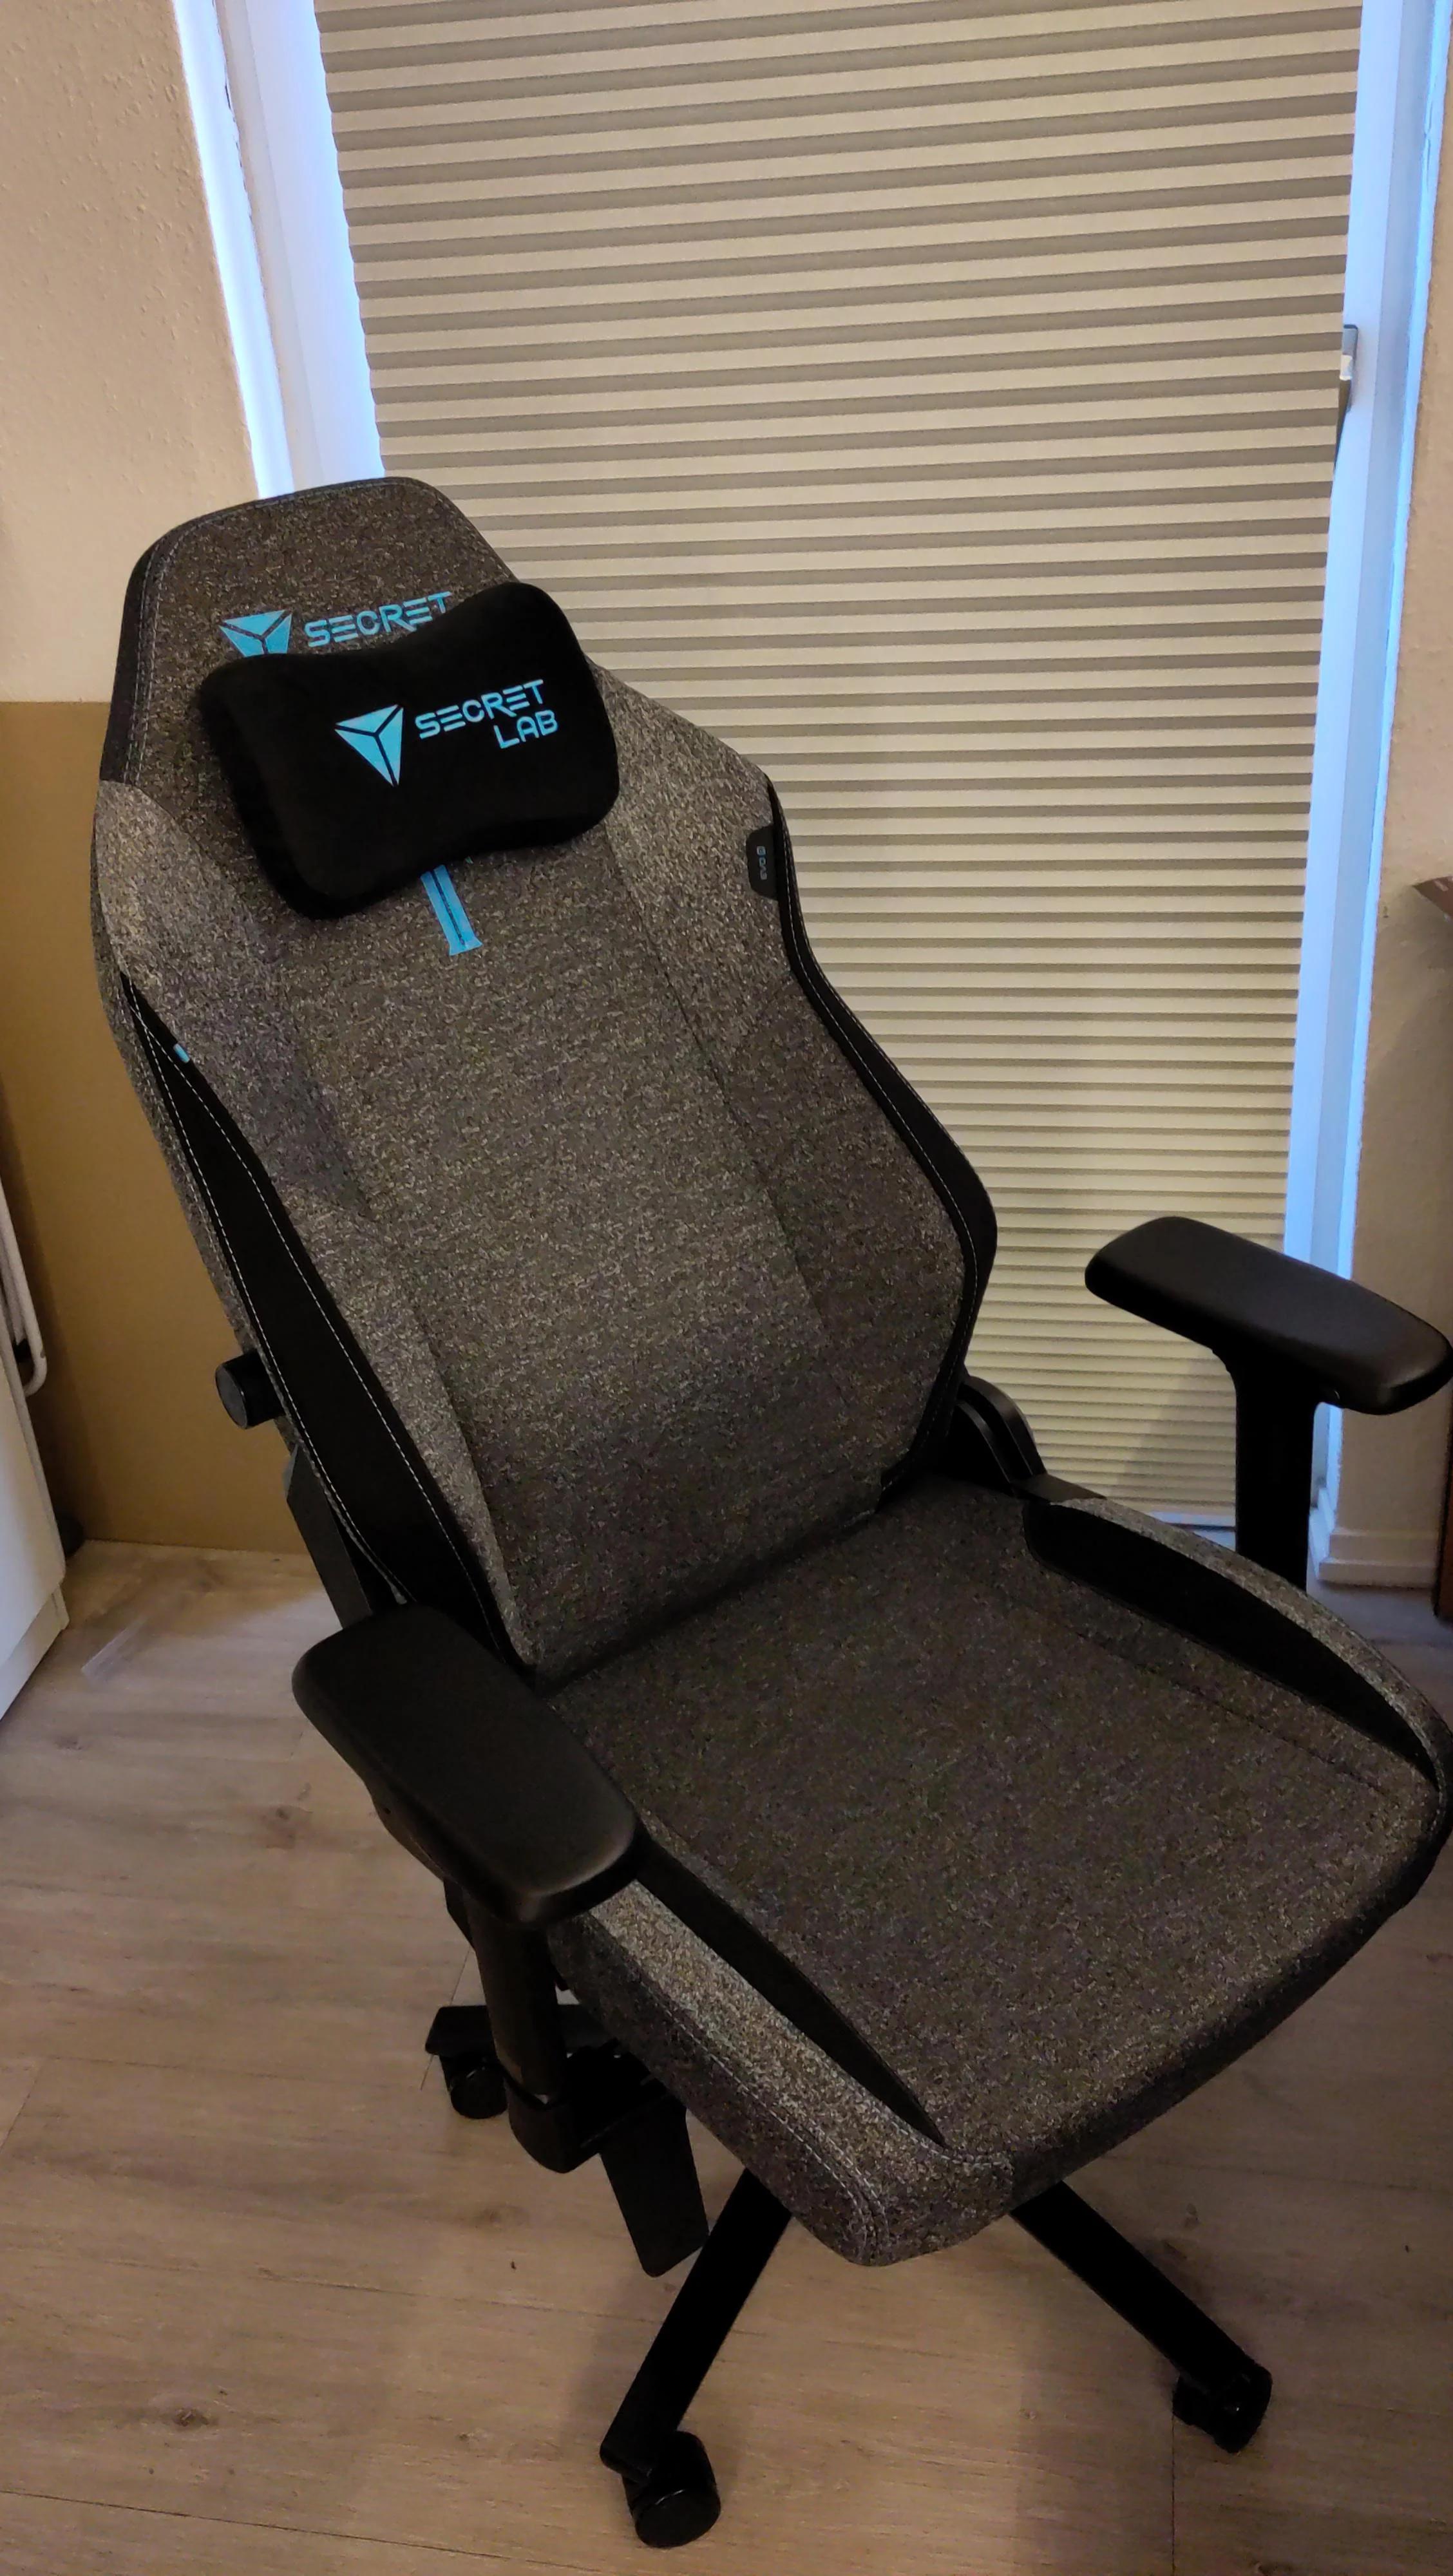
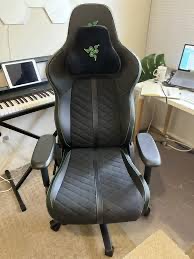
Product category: items_chair
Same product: no